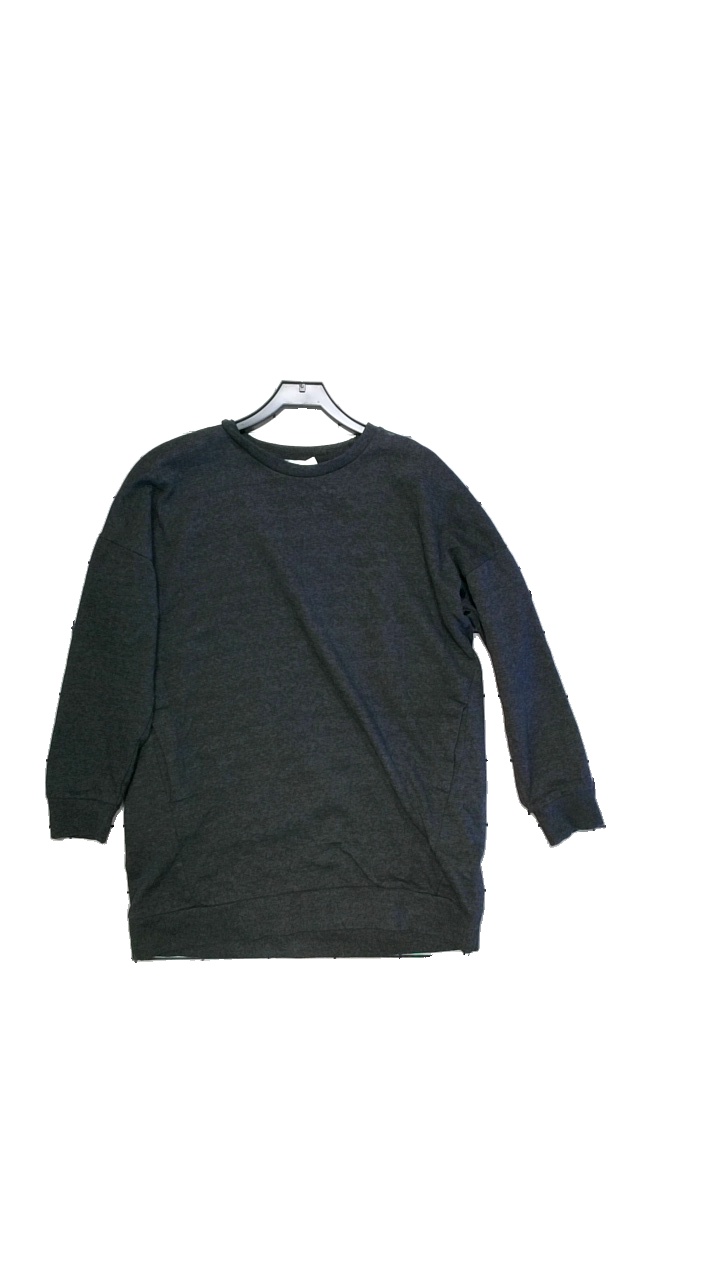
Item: Top (Ladies)
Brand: Zenana Outfitters
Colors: Grey
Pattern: Floral print
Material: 53% cotton, 45% polyester, 2% spandex
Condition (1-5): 5
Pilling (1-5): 5
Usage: Reuse
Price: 50-100